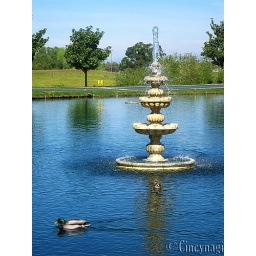
The sun was in just the right spot to capture this duck wading by a water fountain.